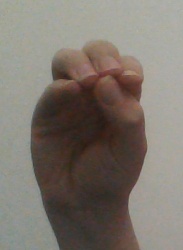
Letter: ha